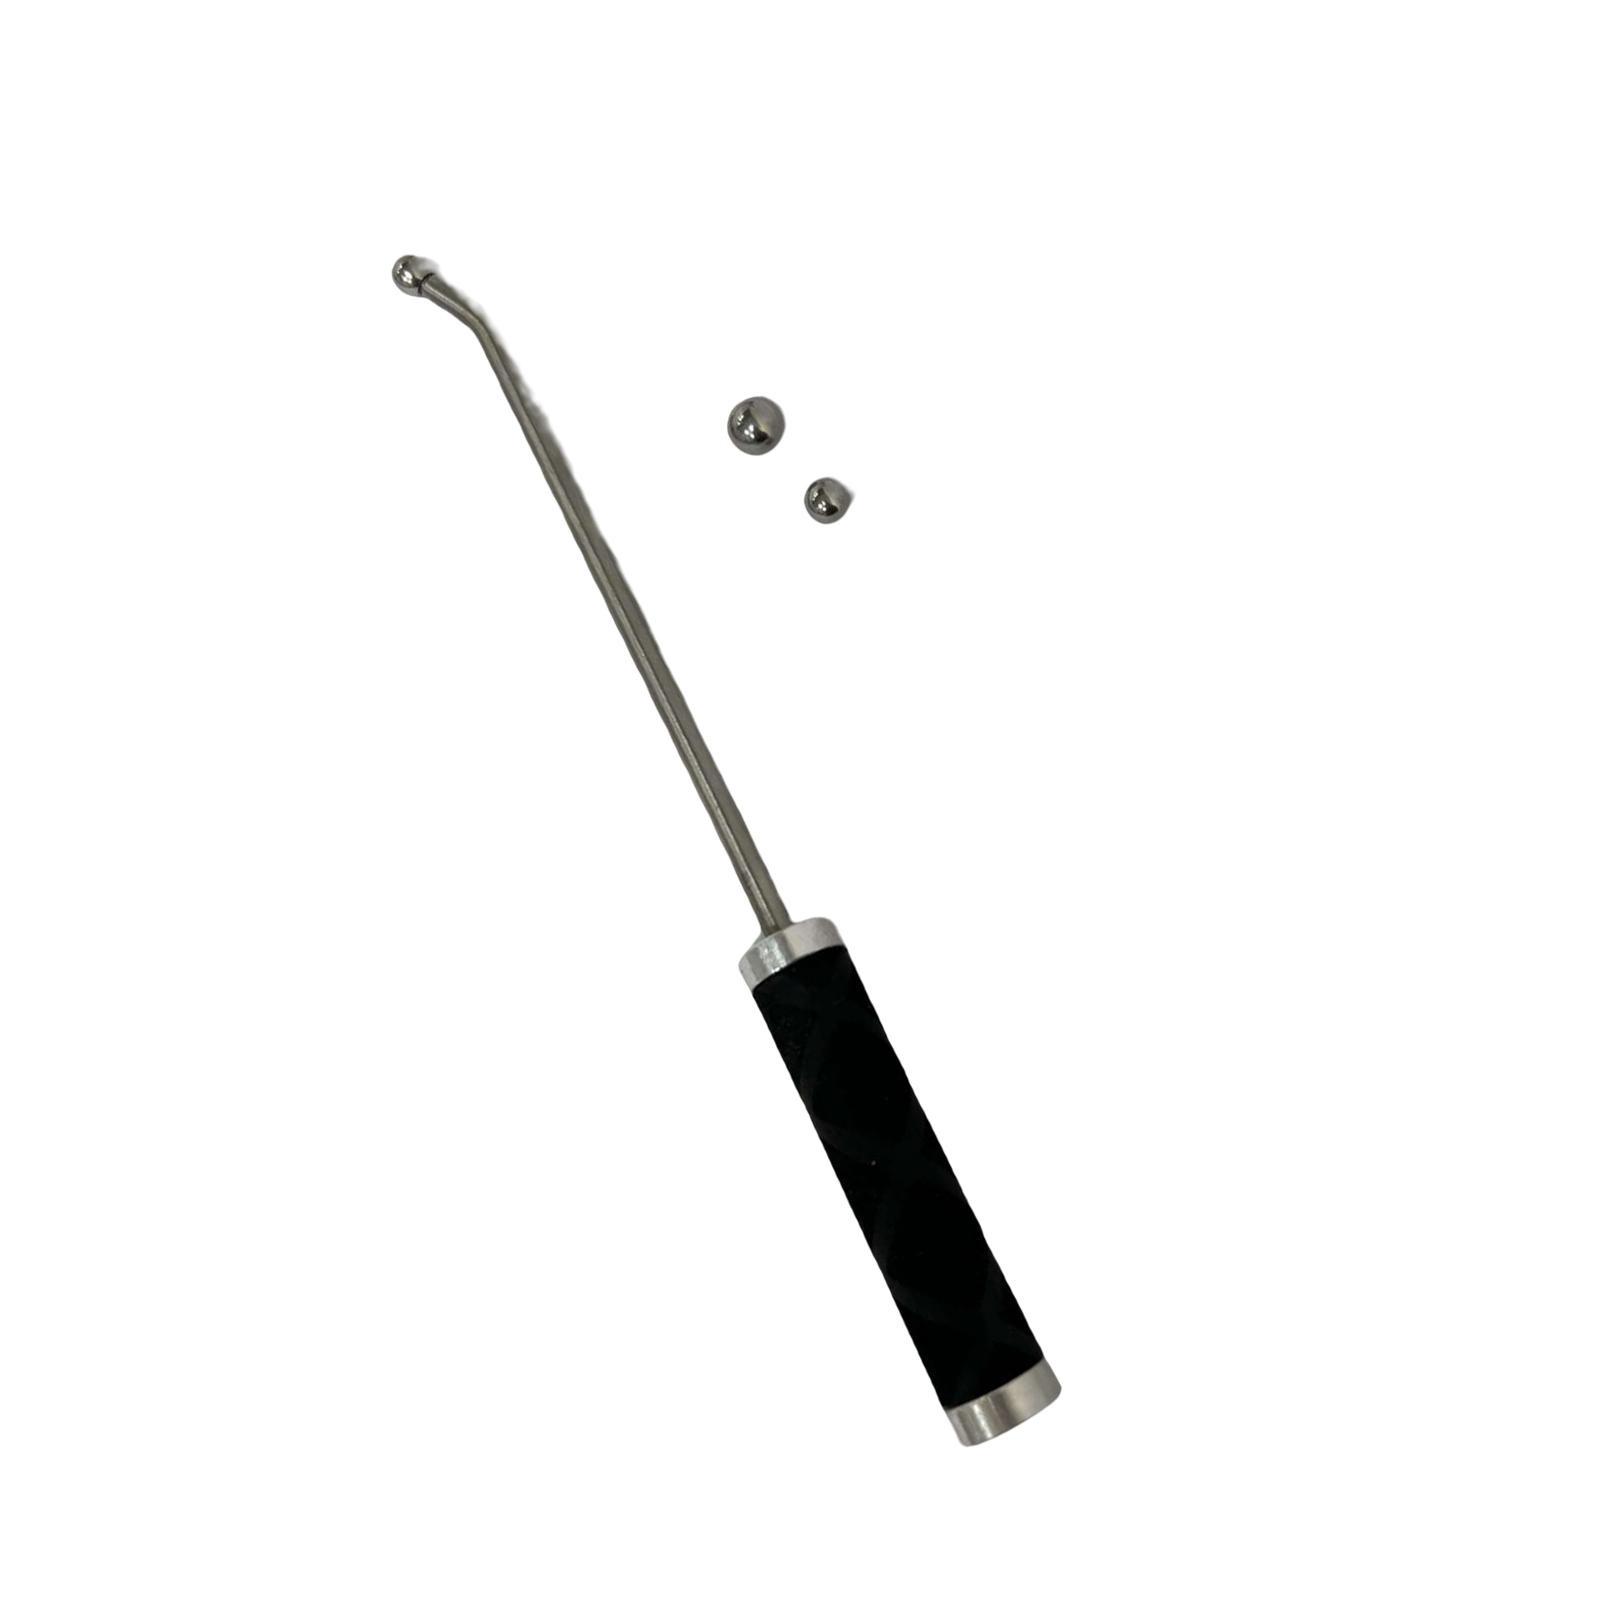
Maxbell Professional Trumpet Repair Tools with metal Balls for French Horn Accs
Brand: Aladdin Shoppers: Best Online Shopping site in India - Shop Now!
Description: Material: The trumpet repair tool is made of high quality alloy material, which is not easy to rust and has a long service life. Application: When the small elbow or piston flattening affects the sound, you can use a sheet metal ball of suitable specifications to push it up. Package List: The package includes 1pcs repairer and 2pcs sheet metal ball,which can meet your repair needs. Usage: The trumpet repair tool can be used to repair trumpet, mini horn, French horn and other metal wind instruments. Nice Gifts: Perfect gift for friends, family, music lovers. Size Chart: Length: 22cm/8.66inch Package Includes: 1 Trumpet Repair Tool 2 Sheet Metal Balls Note: Please allow slightly errors due to manual measurement and different monitors.
Category: Arts & Entertainment > Hobbies & Creative Arts > Musical Instrument & Orchestra Accessories > Brass Instrument Accessories > Brass Instrument Care & Cleaning > Brass Instrument Cleaning Tools